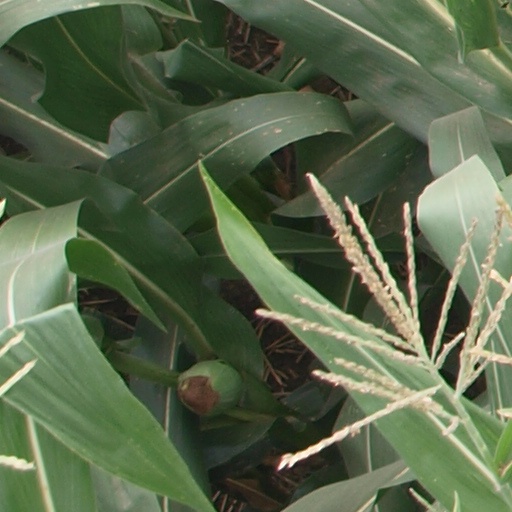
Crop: maize; corn